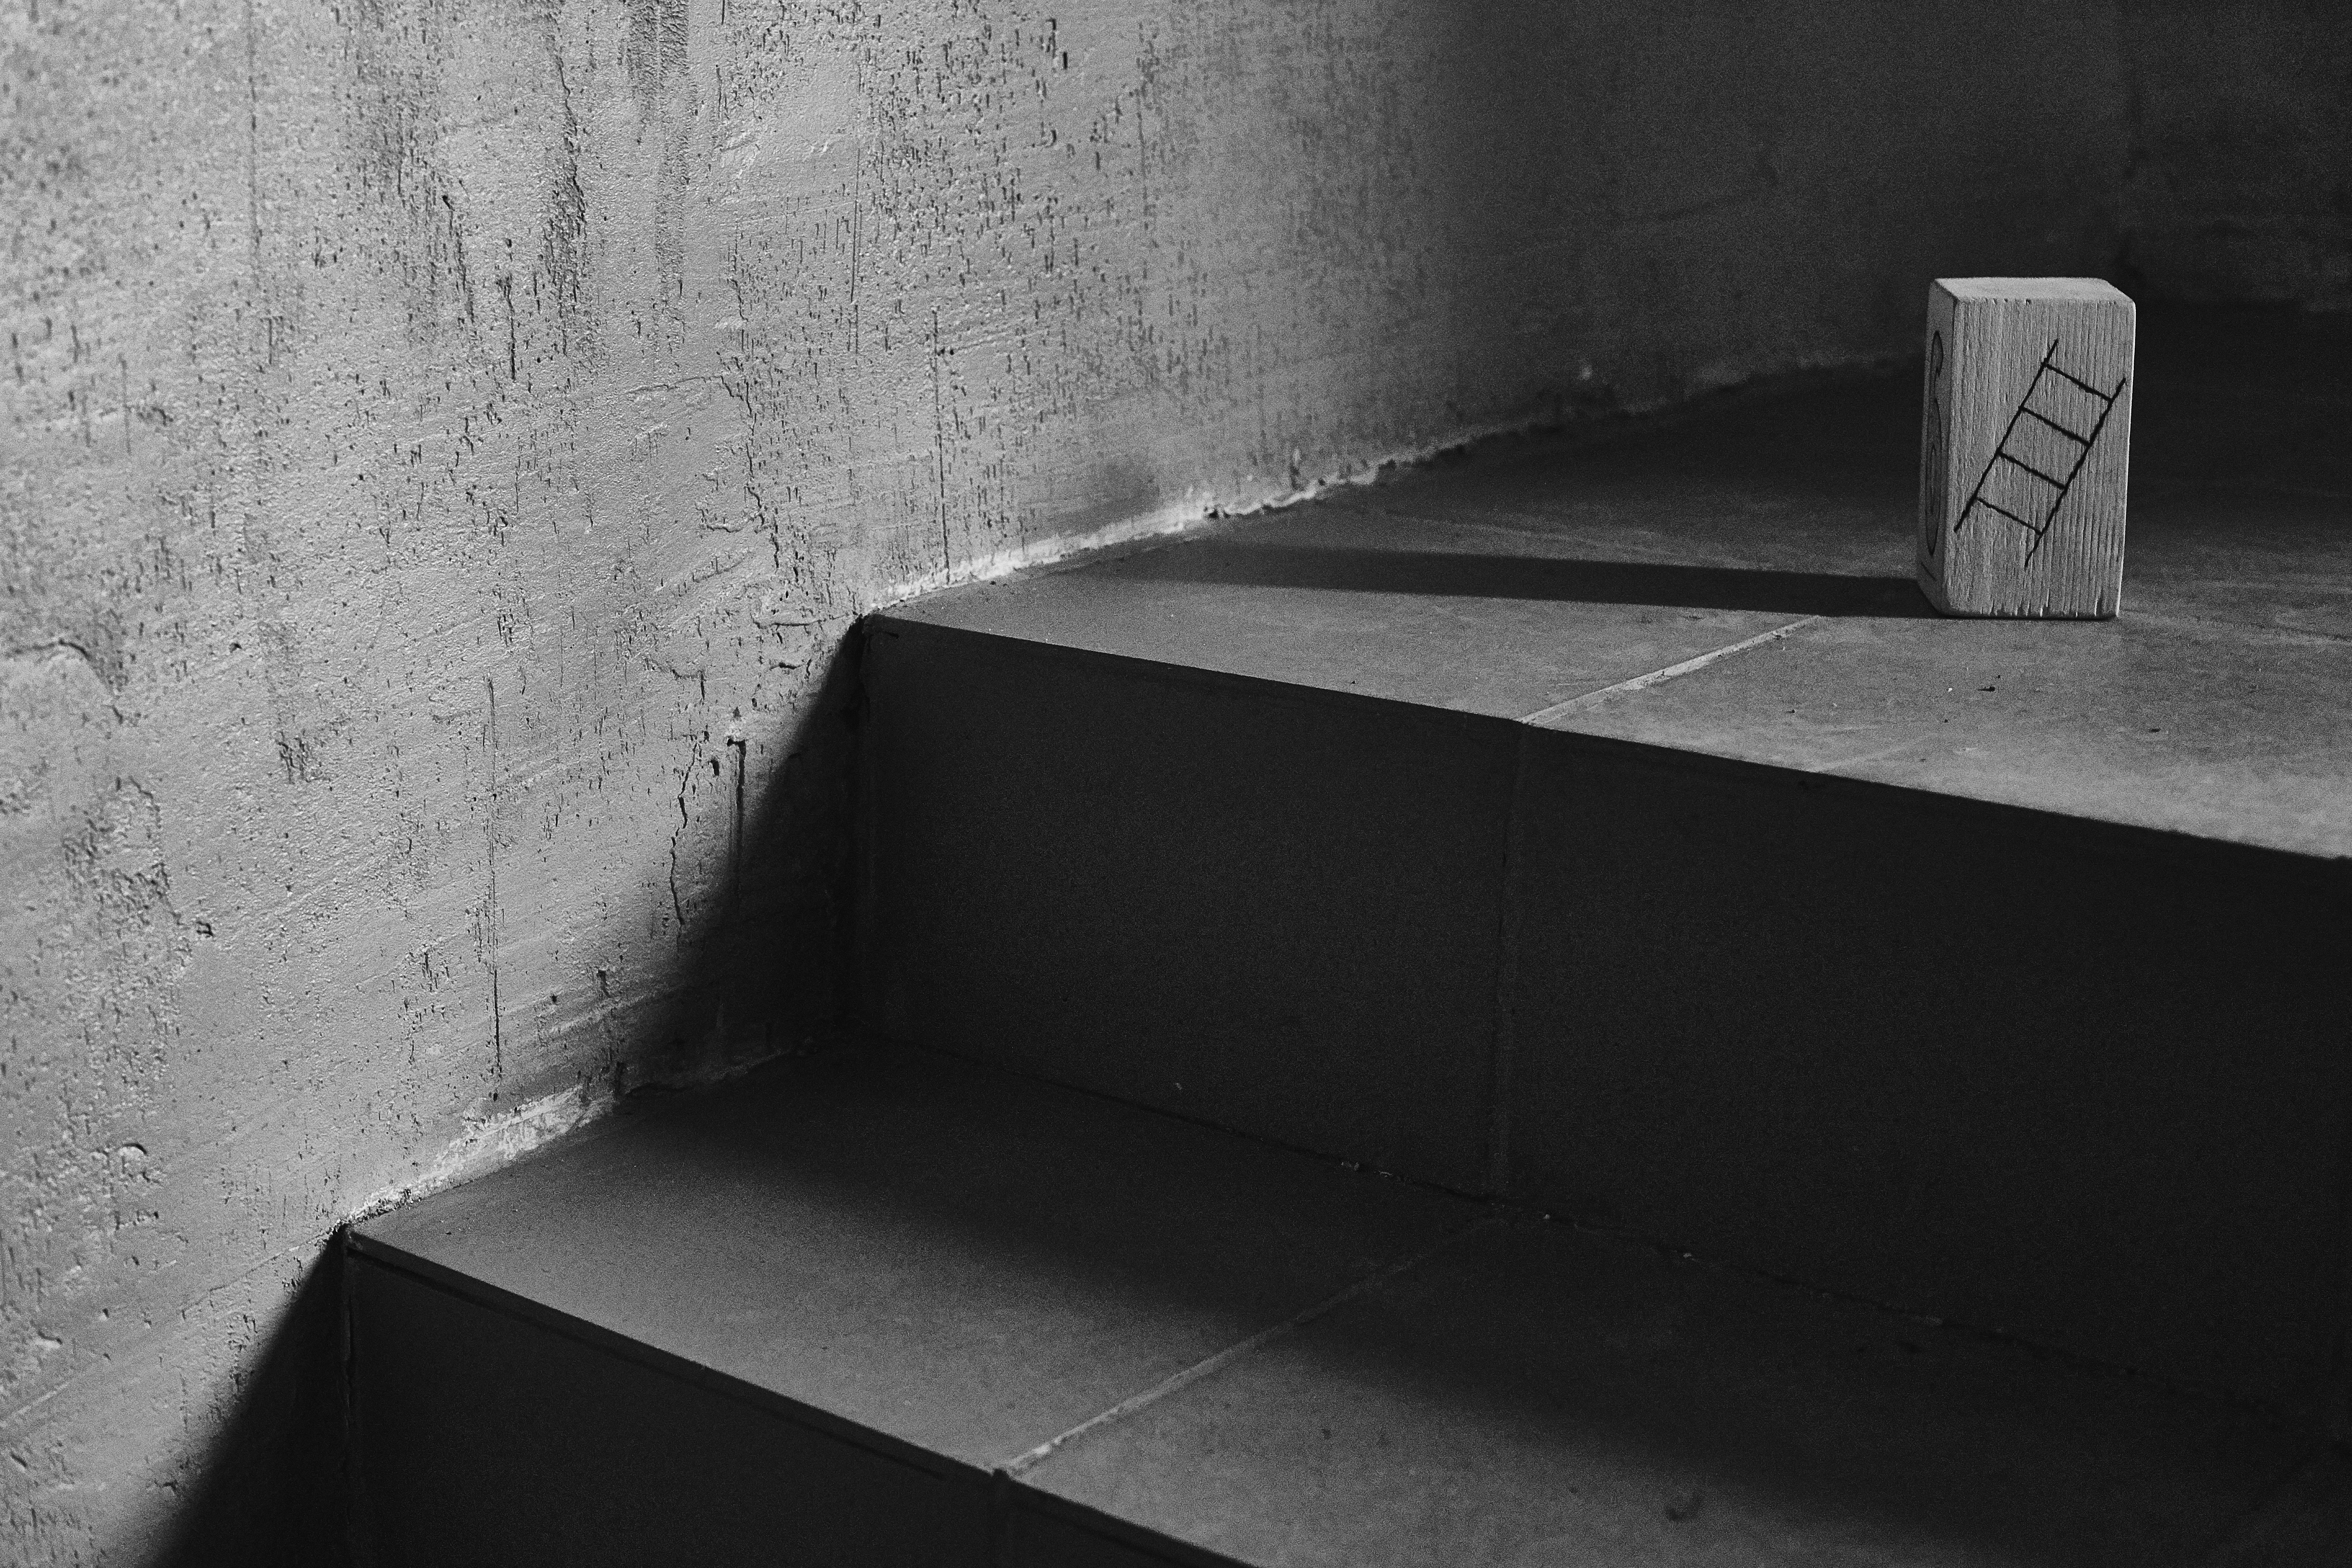
table, light, black and white, wood, white, house, floor, wall, construction, line, shadow, darkness, black, basement, furniture, monochrome, brick, tag, corridor, shape, yama, monochrome photography